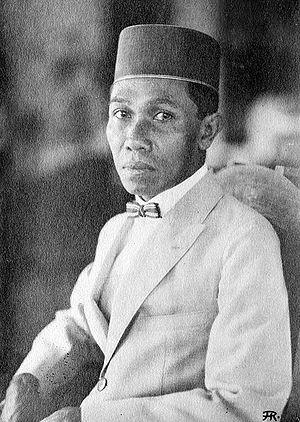
Le royaume de Bima est un ancien État princier d'Indonésie dans l'est de l'île de Sumbawa, dans les Petites îles de la Sonde. Selon la légende, il fut fondé par le dieu Manjang, qui devint ainsi le premier souverain de Bima, à une date inconnue.